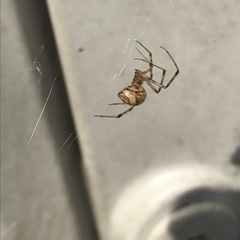
Species: Parasteatoda_tepidariorum